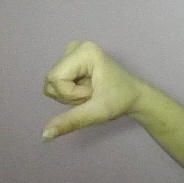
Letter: waw